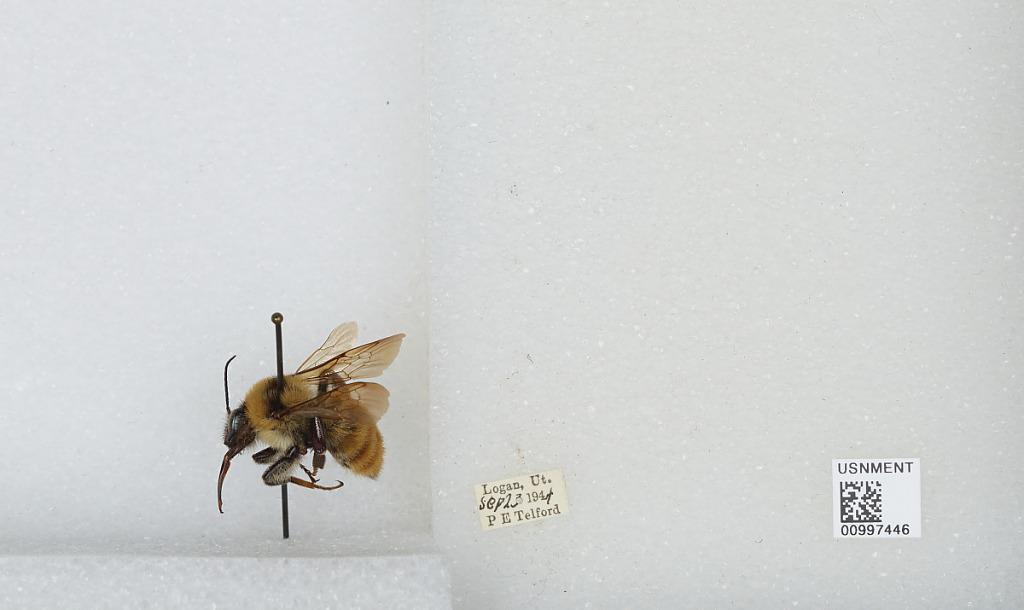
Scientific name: Bombus (Fervidobombus) fervidus fervidus (Fabricius)
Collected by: P. Telford
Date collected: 1944-9-23
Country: United States
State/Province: Utah
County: Cache
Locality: Logan
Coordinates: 41.7378, -111.831